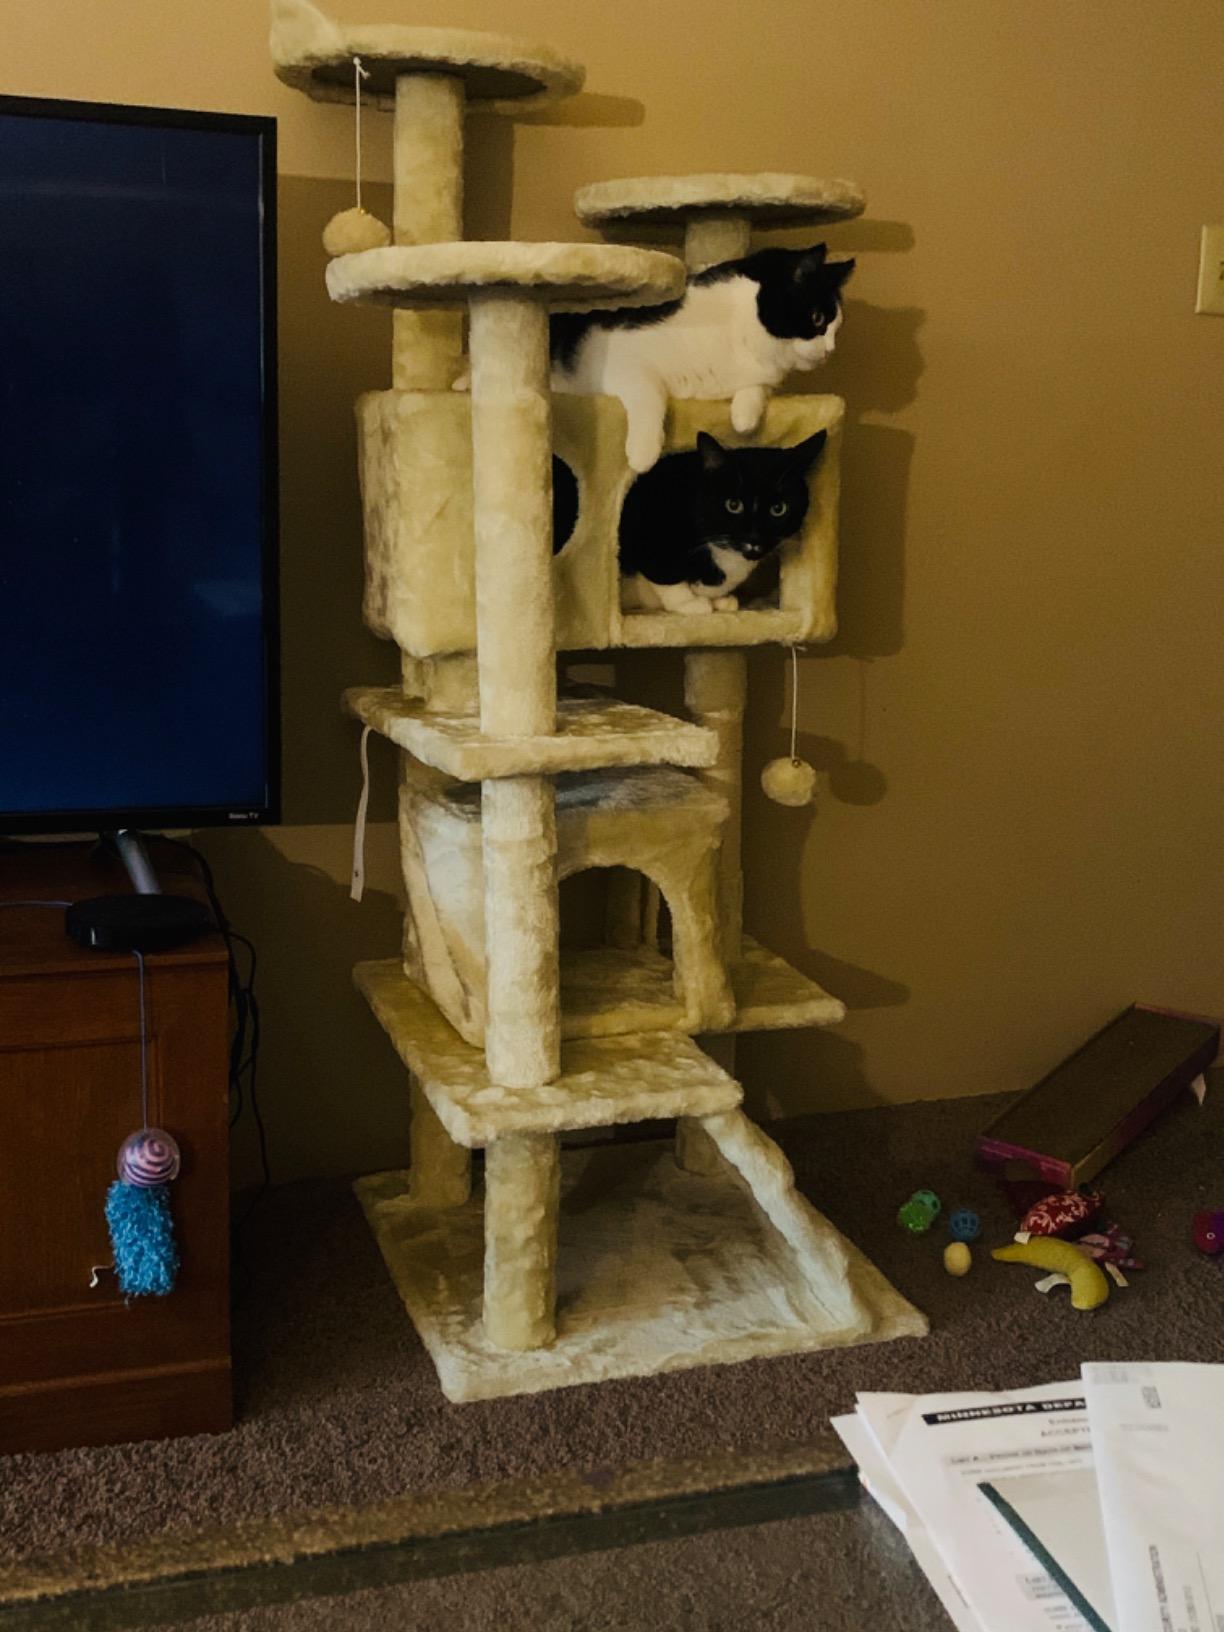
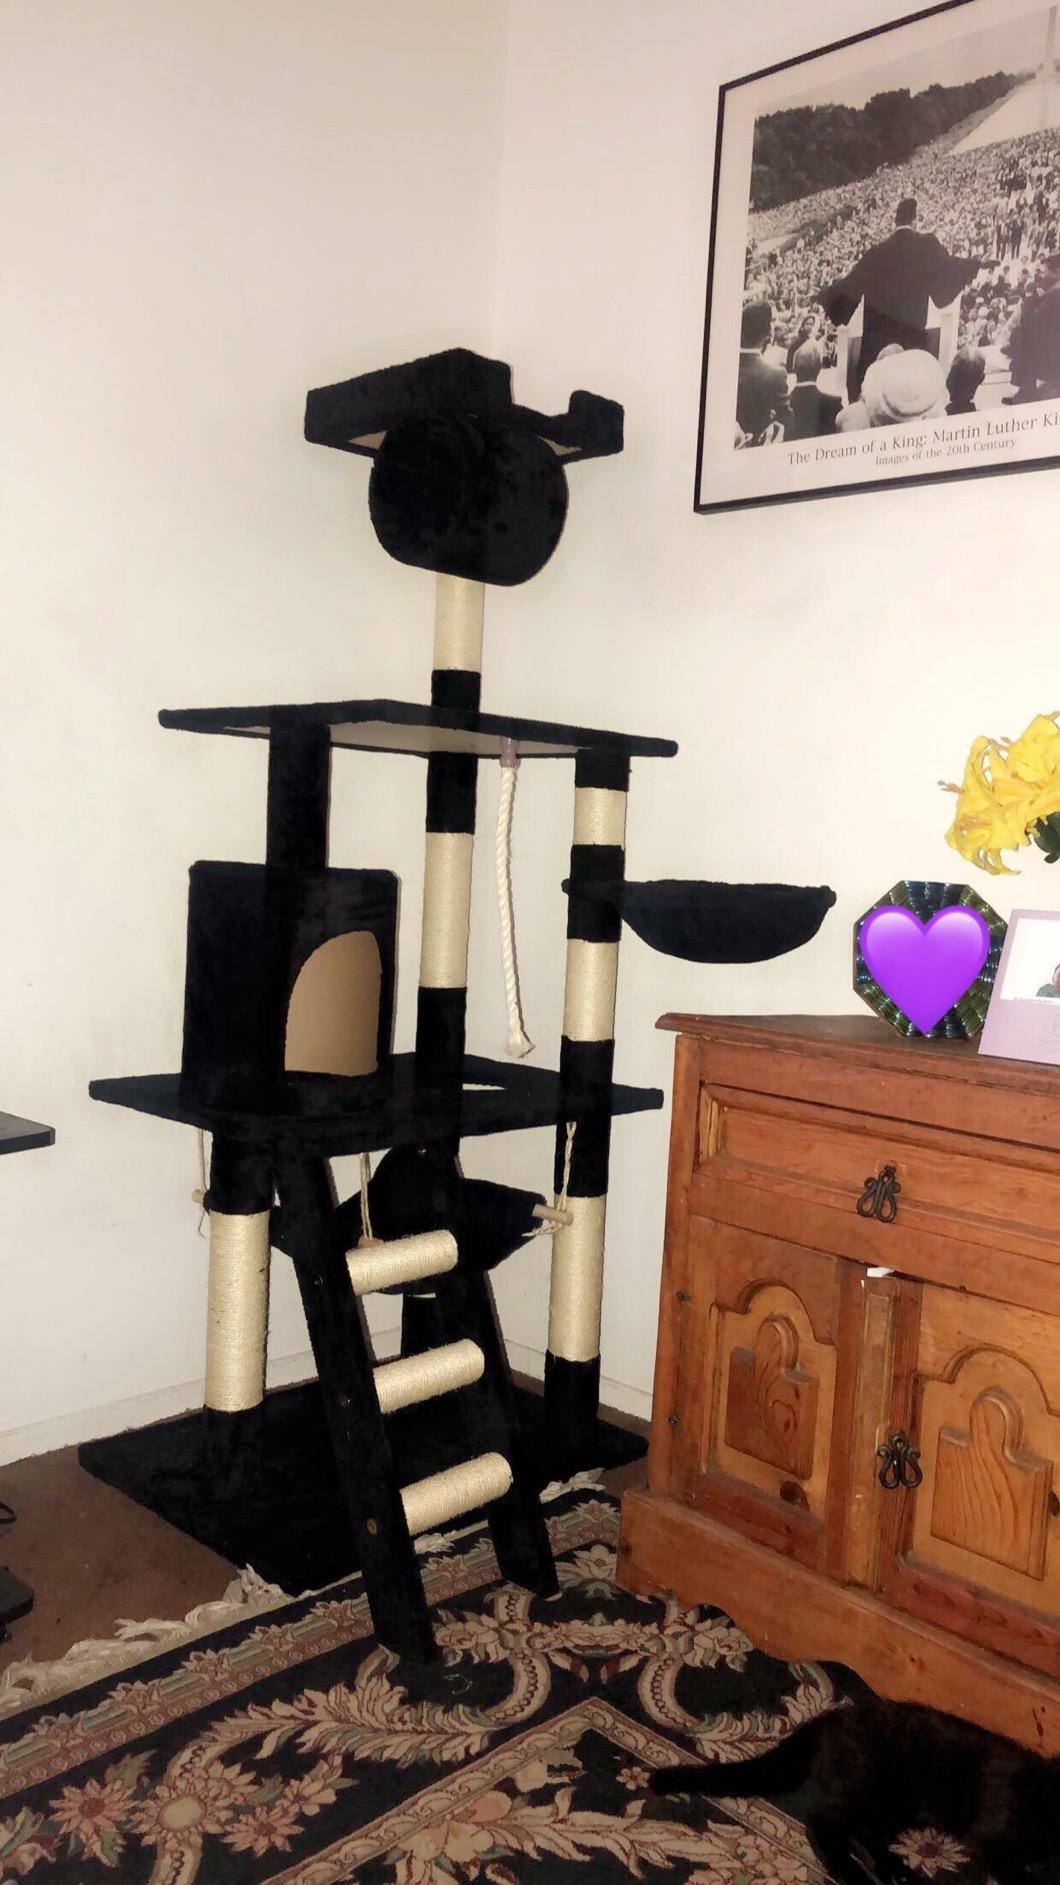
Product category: items_cat tree
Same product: no